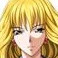
Portrait style: Anime Portrait